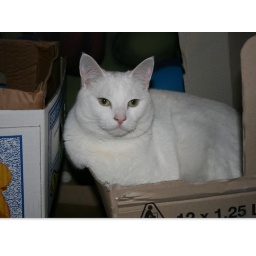
cat in a box